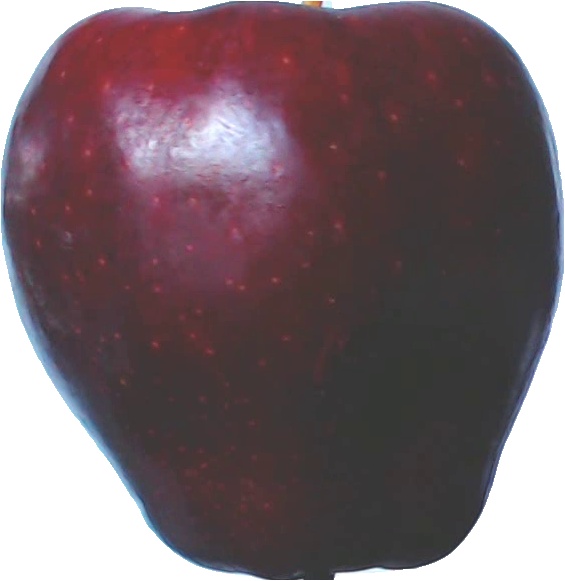
Label: apple_red_delicios_1